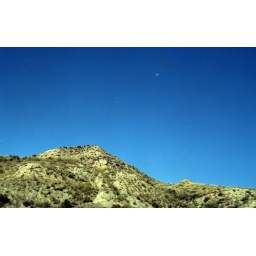
Moon in the sky at the campground in Wyoming.Photographs from our 1990 cross-country road trip in a borrowed Ford Econoline van.